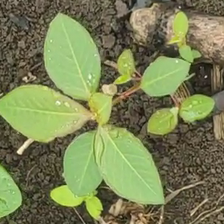
Weed species: Moti_dudhi(Euphorbia_geneculata_L)